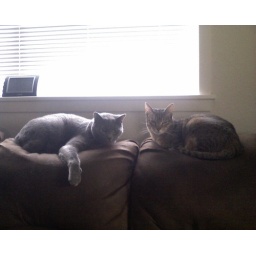
The cats on the sofa in my study